Polish hussars

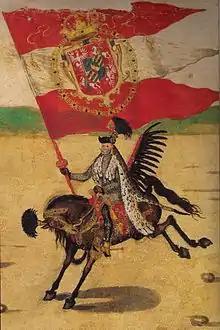
Grand Standard Bearer of the Crown of the Kingdom of Poland ("Chorąży Wielki Koronny") on the Stockholm Roll (c. 1605).

The hussars represented the heavy cavalry of the Commonwealth. The Towarzysz husarski (Companion) commanded his own "poczet" (kopia) consisting of two to five similarly armed retainers and other servants ("czeladnicy") who tended to his horses, food, supplies, repairs and fodder and often participated in battle. His 'lance' was part of a larger unit known as a banner ("chorągiew"). Each banner had between 30 and 60 "kopia" (lances) or more. The commander, per his contractual obligation, was called ""rotmistrz"", while the "de facto" commander was often the "porucznik" (lieutenant). There was also one "chorąży" (ensign) who carried the banner's flag ("chorągiew") and could command the banner when the porucznik was unable to. Each banner had one rotmistrz kopia that was larger than its other lances; this included trumpeters, and musicians (kettle drummers, more trumpeters etc.). There were other towarzysze with duties (keeping order, helping with manoeuvres) within the banner during battle, but their functions are rather poorly understood.